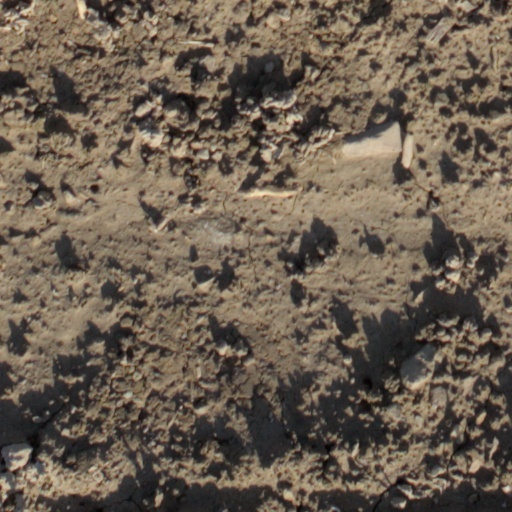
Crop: wheat